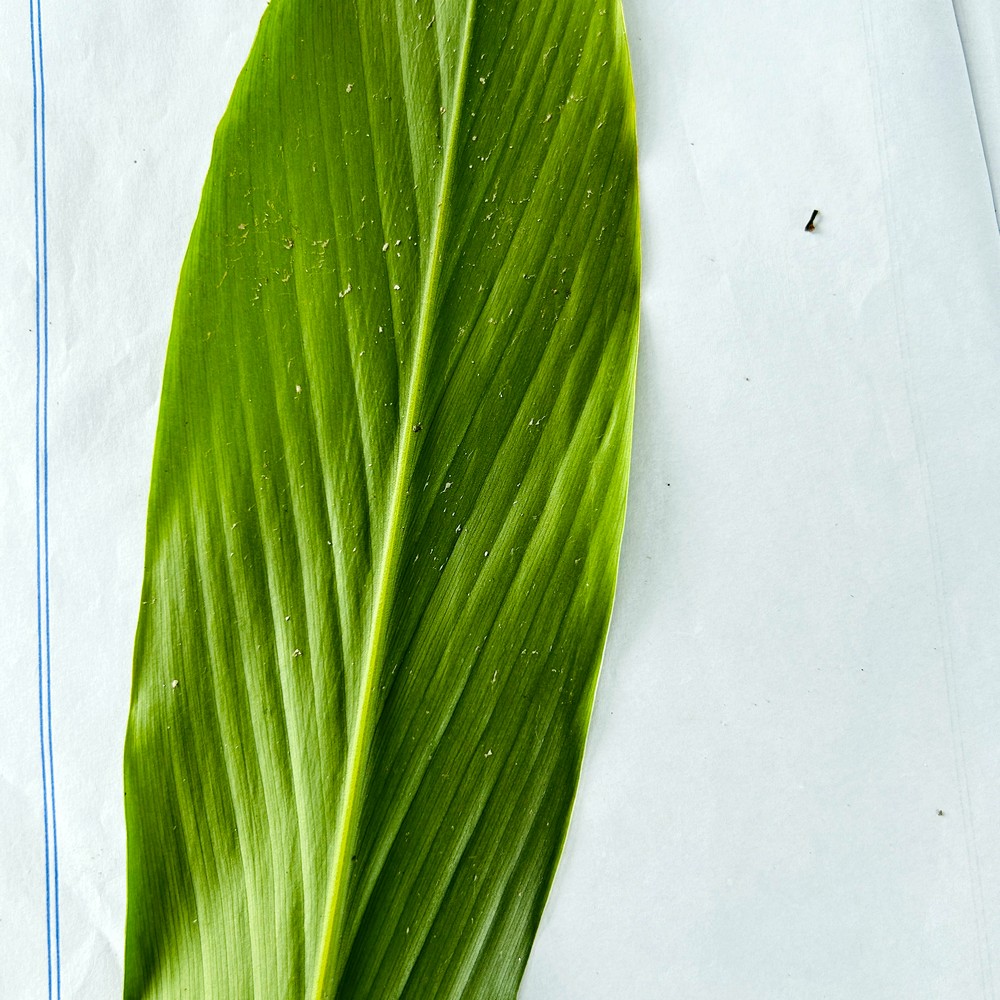
Label: Healthy Leaf